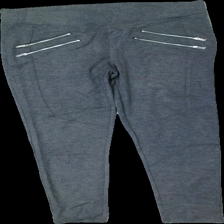
View: front
Type: Trousers
Category: Ladies
Brand: Cubus
Colors: Grey
Material: ?
Cut: Regular
Size: L
Season: All
Damage location: middle left
Damage 2 location: middle right
Damage 3 location: top center
Price range: 50-100
Recommended usage: Reuse
Description: grå byxor